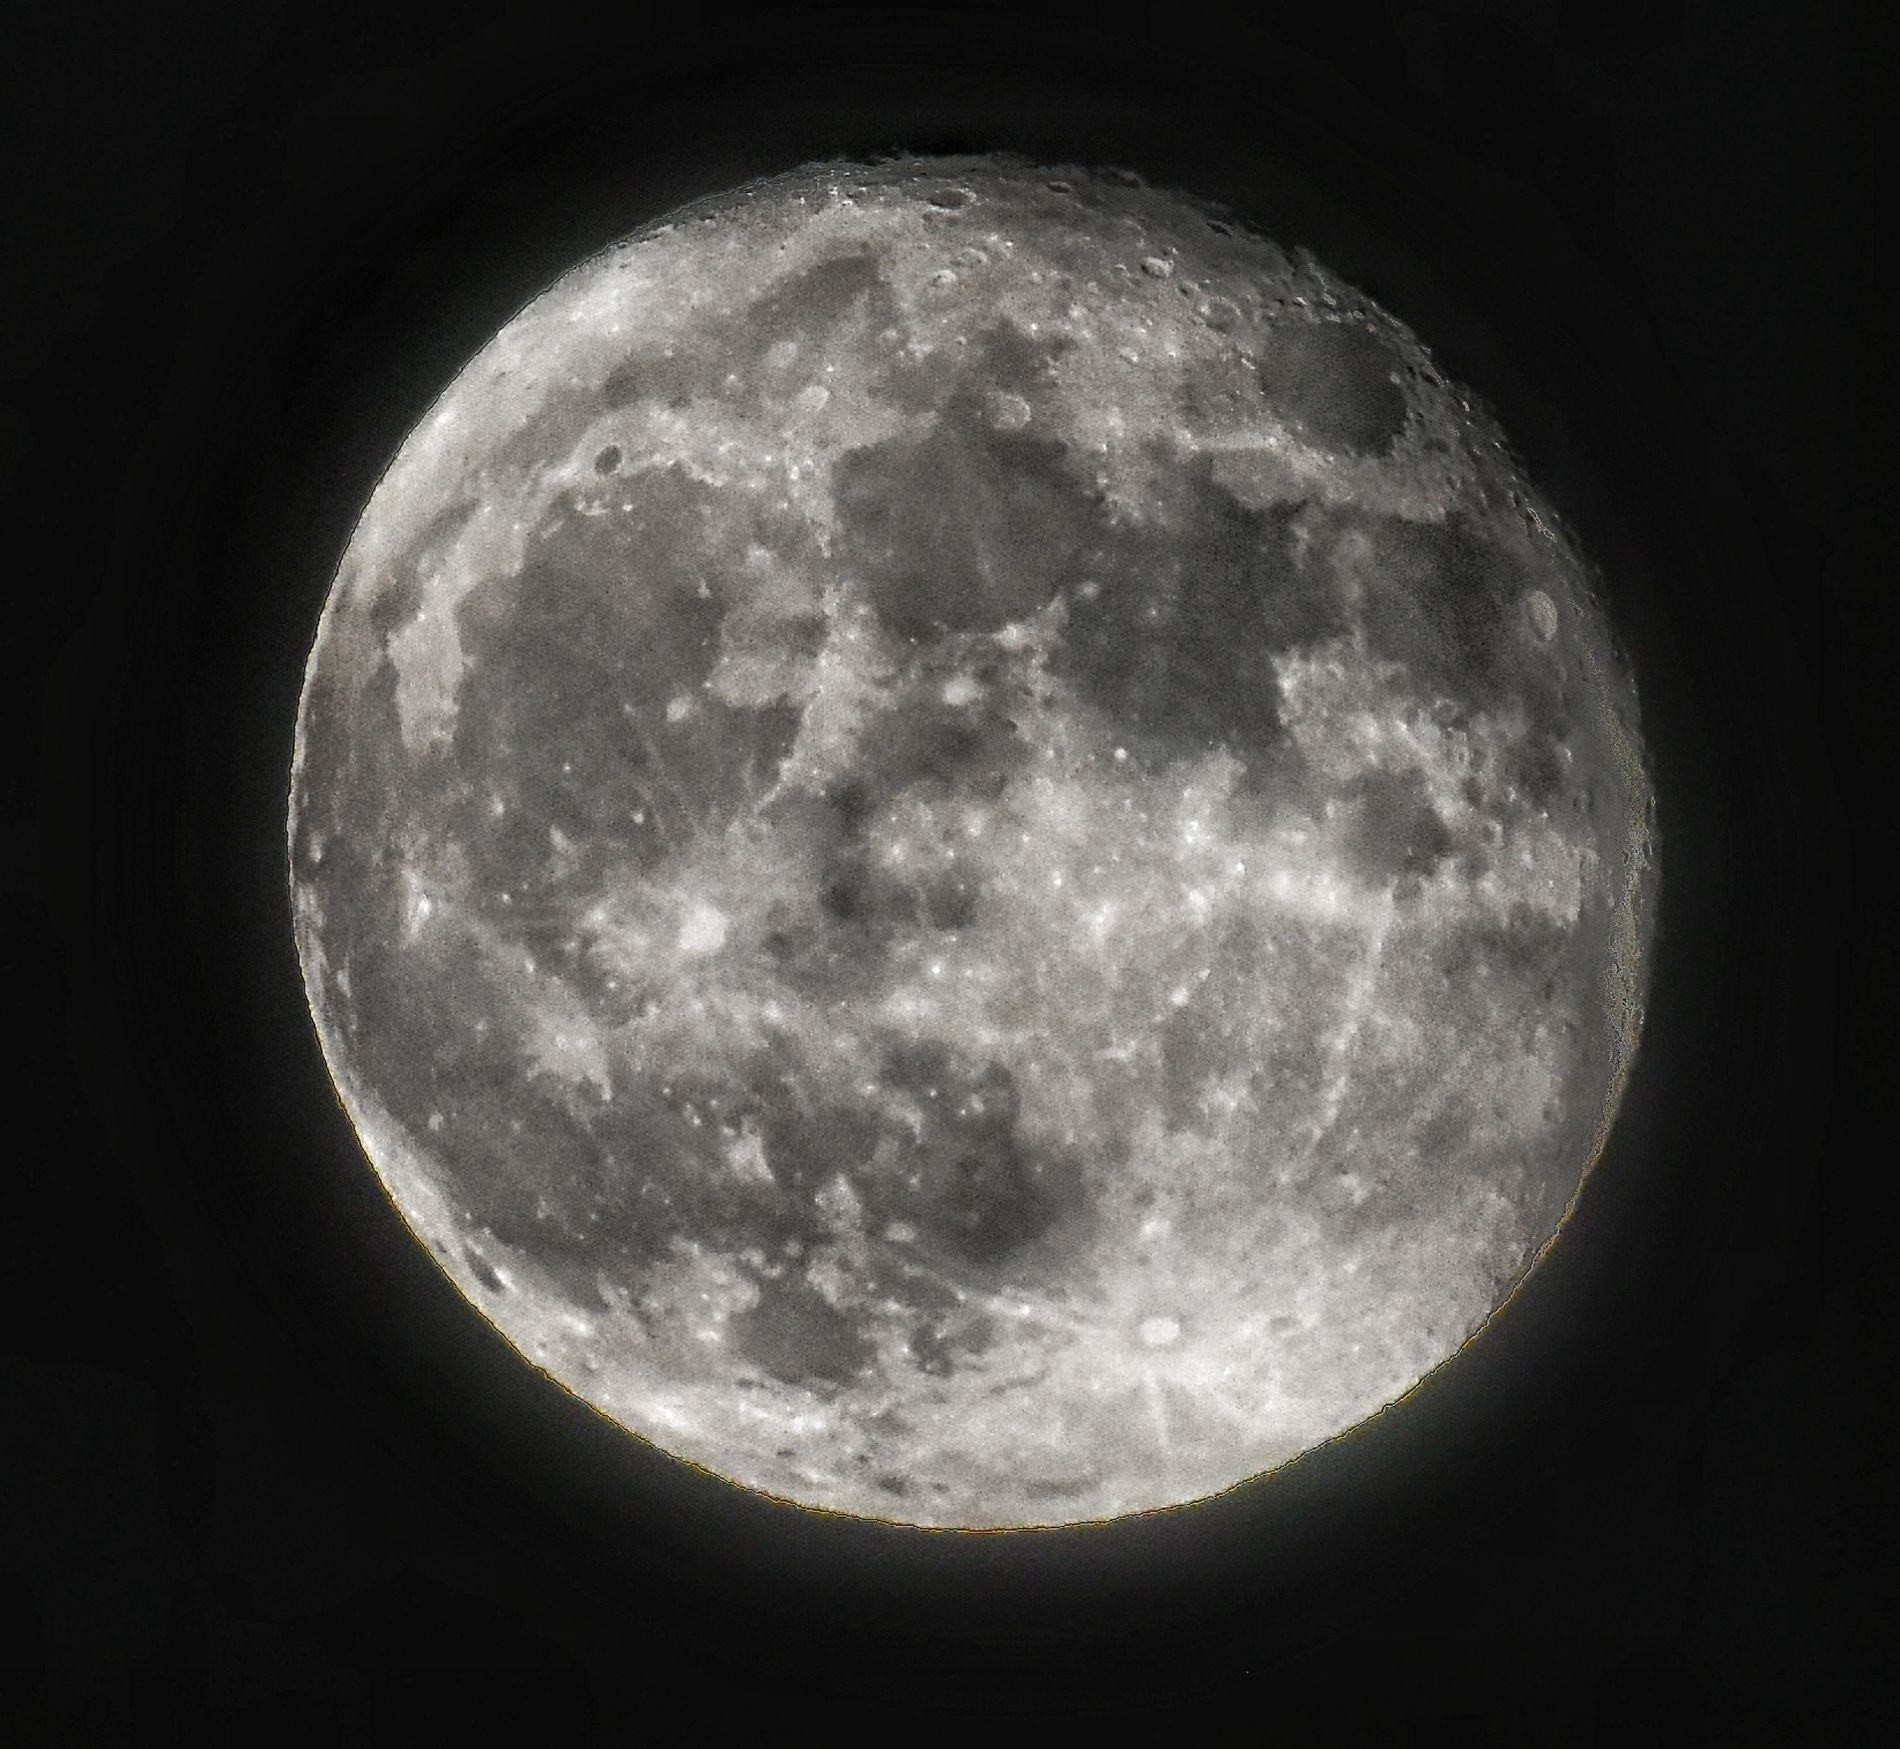
majesty moon
A high-resolution close-up of the full moon, showing its craters, shadows, and textured surface. The detailed image shows the moon's luminous glow against the vast darkness of space.
Telephoto close-up shot, straight-on angle
The full moon appears in stunning detail, its cratered landscape illuminated against the black void of space. The contrast between light and shadow highlights its rugged terrain, creating a mesmerizing celestial scene.
Labels: Nature, Night, Outdoors, Astronomy, Moon, Full Moon, Outer Space
Camera: NIKON CORPORATION NIKON D5600
Aperture: F5.6
Exposure: 1/4000 sec
ISO: 1250
Focal length: 500.0 mm